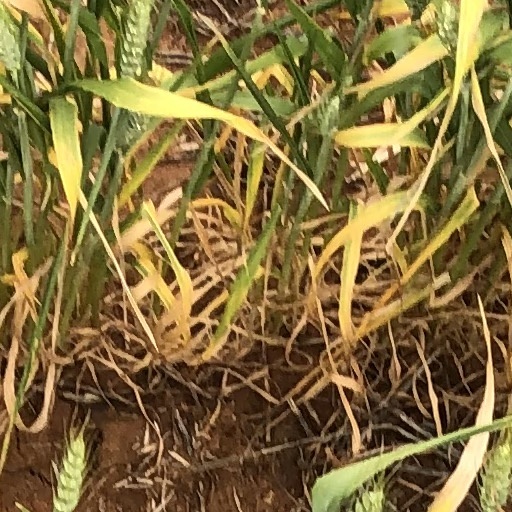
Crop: wheat